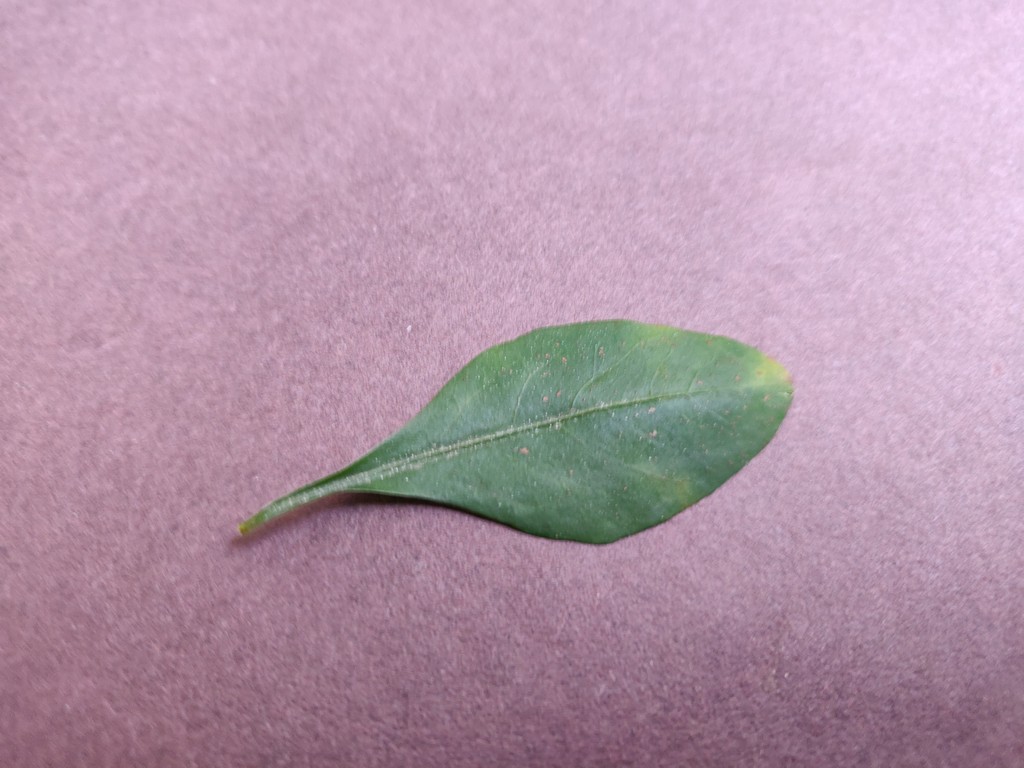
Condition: Unhealthy
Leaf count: single
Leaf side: front